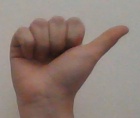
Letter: dhad